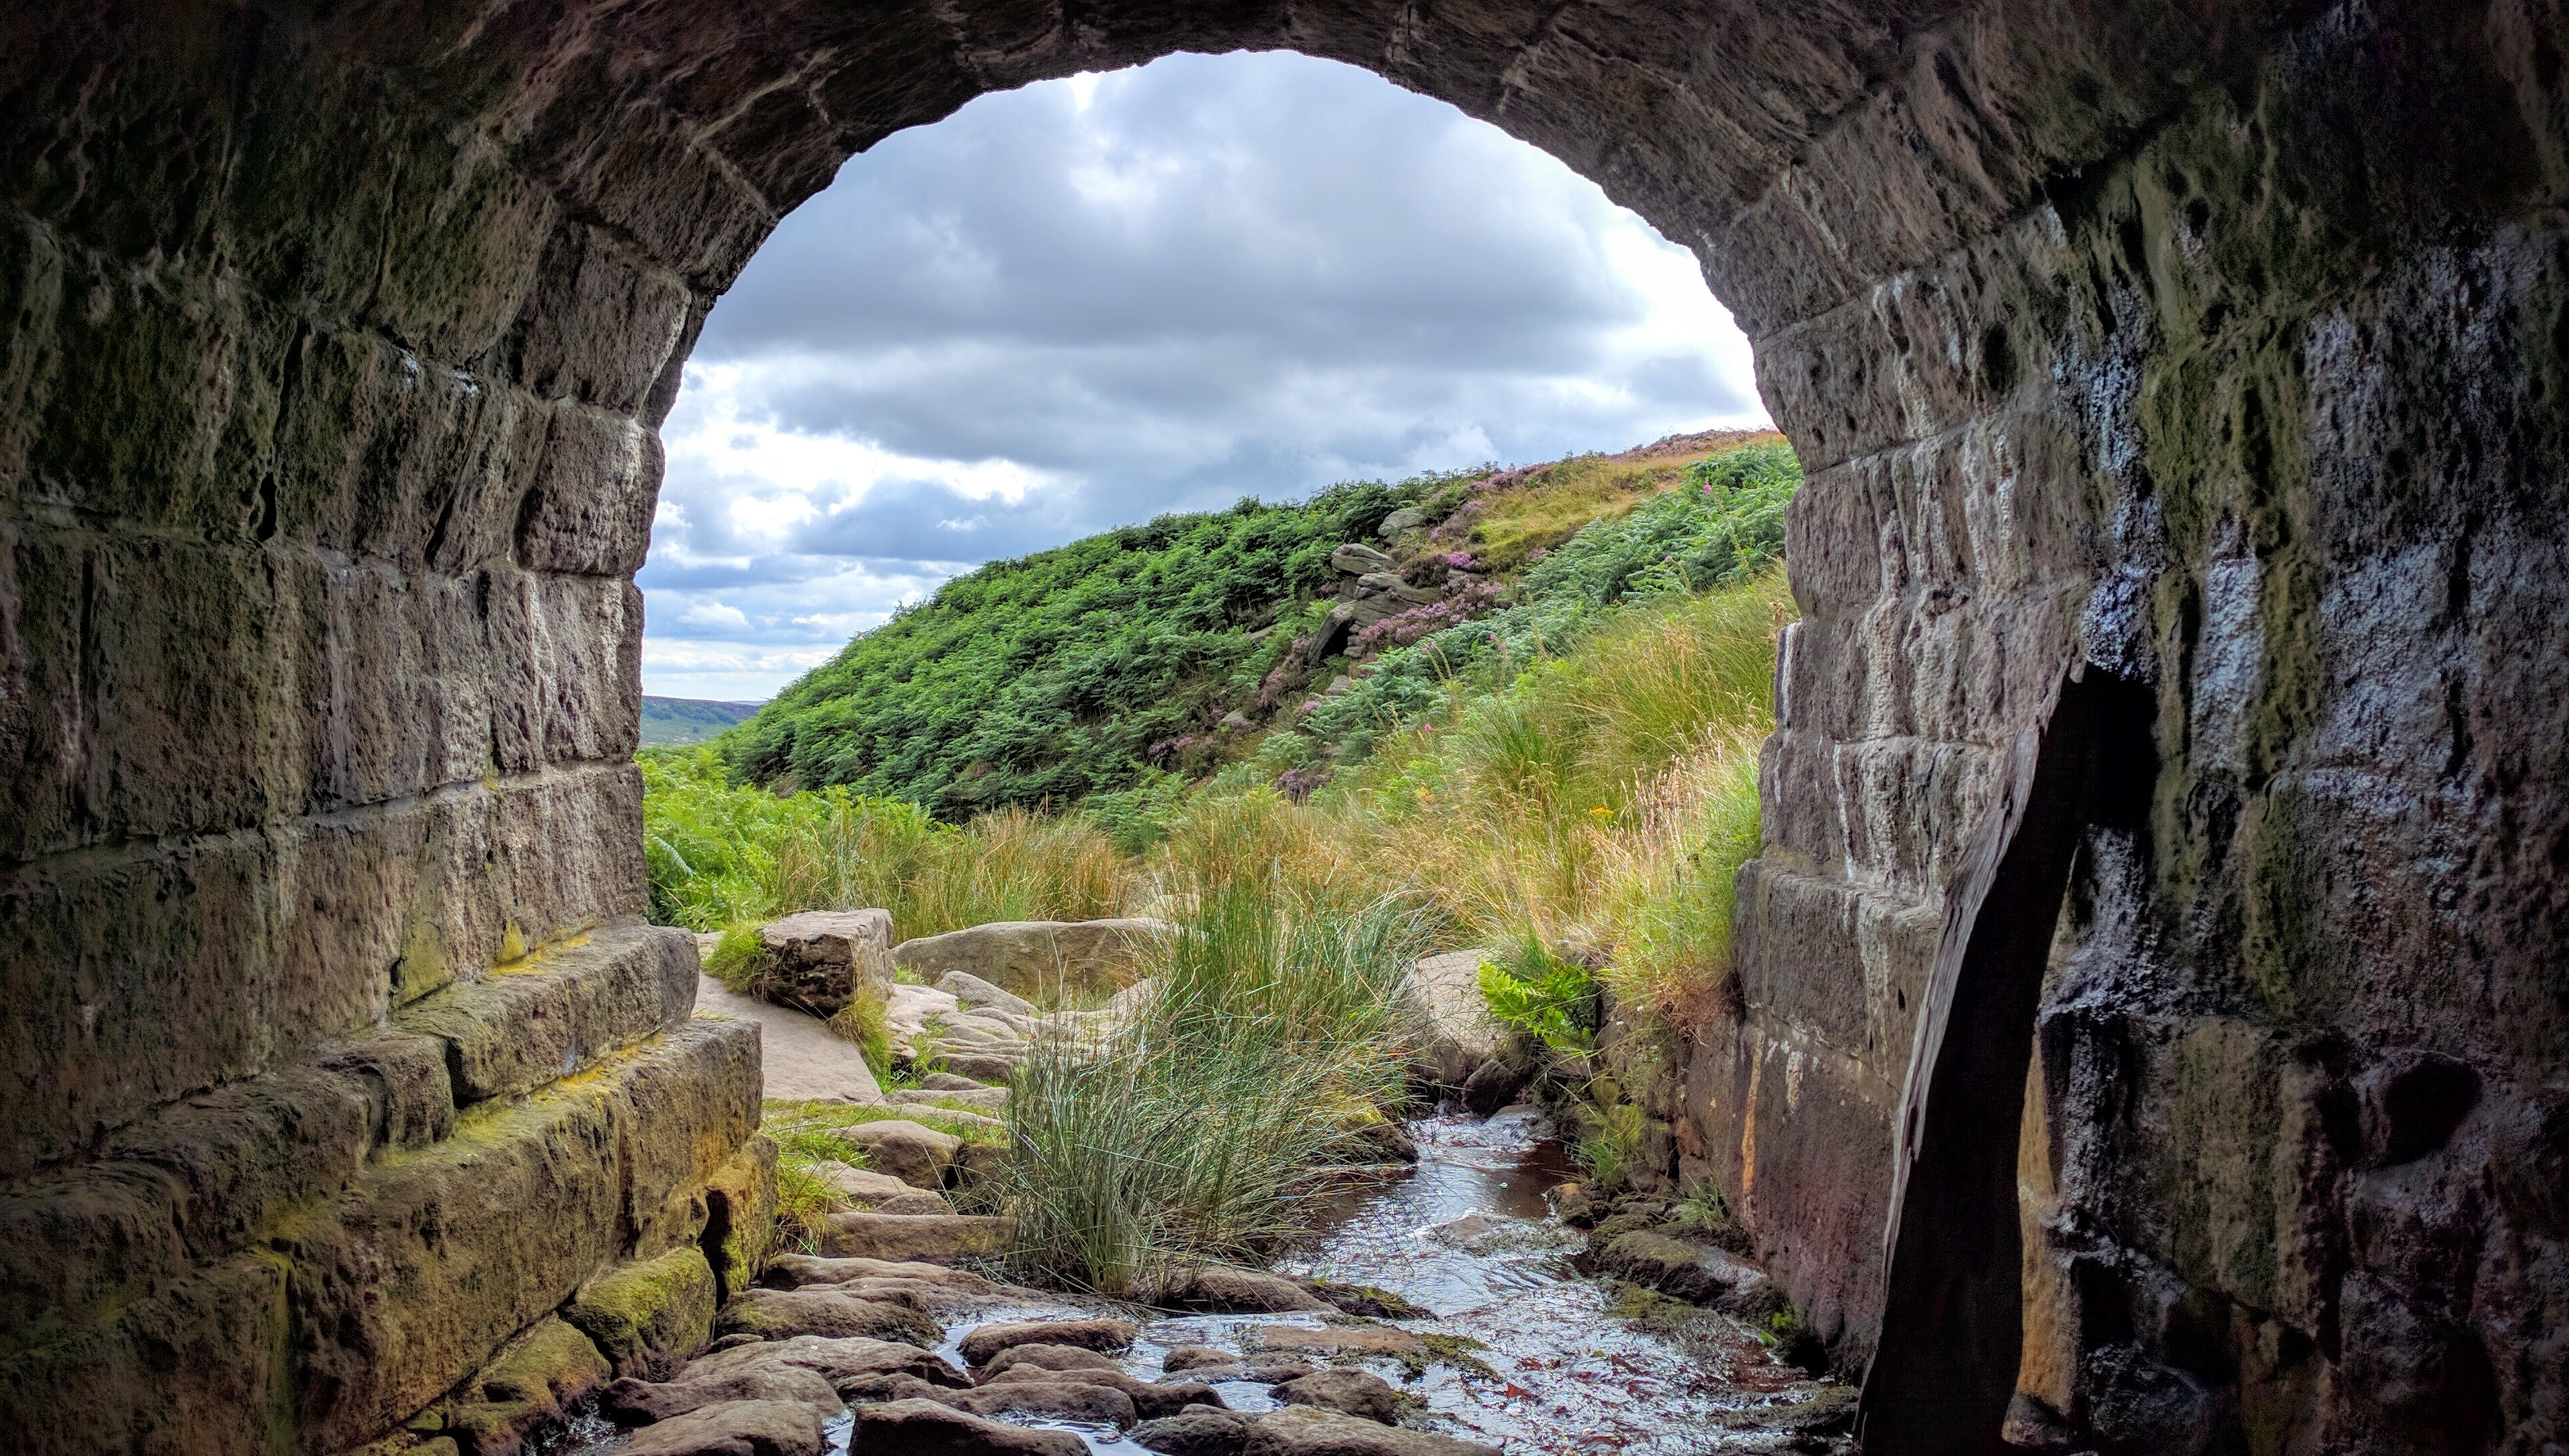
grass, rock, stone, tunnel, moss, formation, arch, waterway, ruins, infrastructure, devil's bridge